Ricardo Clark

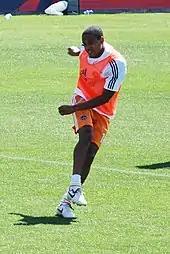
Clark is second in Dynamo history in games played, behind only Brad Davis

Following his release from Eintracht, Clark returned to the United States and signed again with Houston Dynamo, who had retained his Major League Soccer rights when he moved to Germany, on August 2, 2012. He was officially added to the roster on August 8, after Geoff Cameron finalized a move to Premier League side Stoke City. Clark made his second debut for the Dynamo two days later, coming on as a second-half substitute in a defeat against New York Red Bulls. His first goal since his return was scored on September 29, a 77th-minute strike to hand Houston a 2–0 victory over New England Revolution. Clark started in MLS Cup 2012 against LA Galaxy, but conceded the game-winning penalty as Houston were defeated 3–1. He finished the campaign with one goal in 18 appearances in all competitions.